Ember (video game)

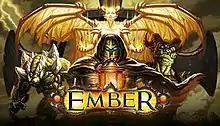

Ember is an isometric role-playing game developed by N-Fusion Interactive and published by 505 Games. The game was released on iOS and Windows. "Ember" was inspired by the 1992 video game "" and has received pre-release comparisons to the "Ultima" series and to "Baldur's Gate". The game was initially meant to release in 2014 and 2015, but was pushed back in order to expand the game.